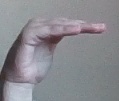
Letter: haa